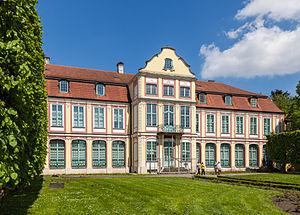
Gdańsk, est la 6ᵉ ville de Pologne par sa population. Située sur la mer Baltique, c'est la plus grande ville portuaire polonaise. Ayant été le chef-lieu de la voïvodie de Gdańsk entre 1975 et 1998, la ville est, depuis 1998, le chef-lieu de la voïvodie de Poméranie, avec le rang de powiat-ville.